Myringomycosis

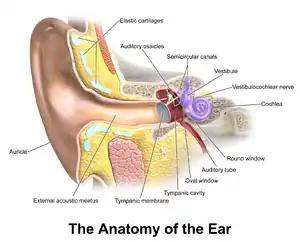

Myringomycosis is a fungal infection of the tympanic membrane. It is caused by the presence of the fungus "Aspergillus nigricans" or "flavescens".